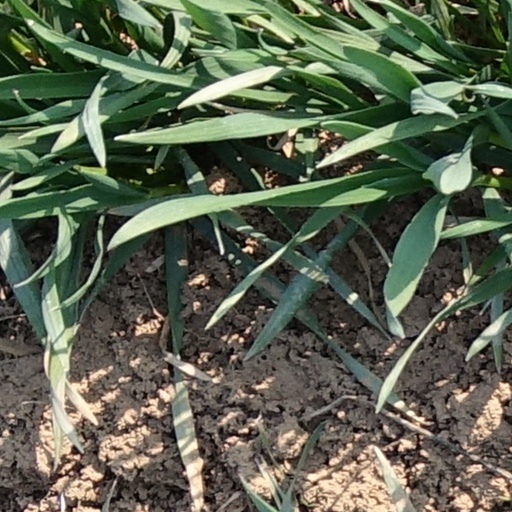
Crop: wheat